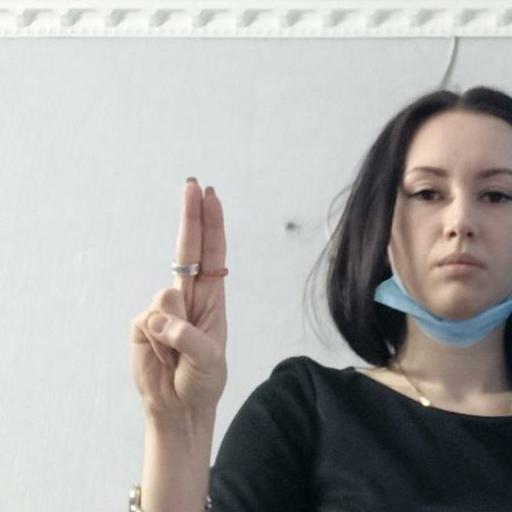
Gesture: two_up